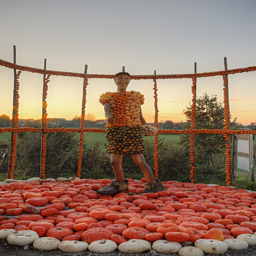
this is a man walking across many tiny pumpkins
A person made out of pumpkins while standing on pumpkins.
a piece of art made of pumkins next to a feild.
a sculpture made with white, green and orange pumpkins
a man made wit some beads on the field